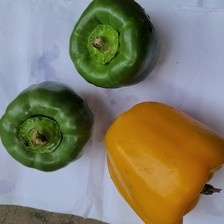
Label: capsicum